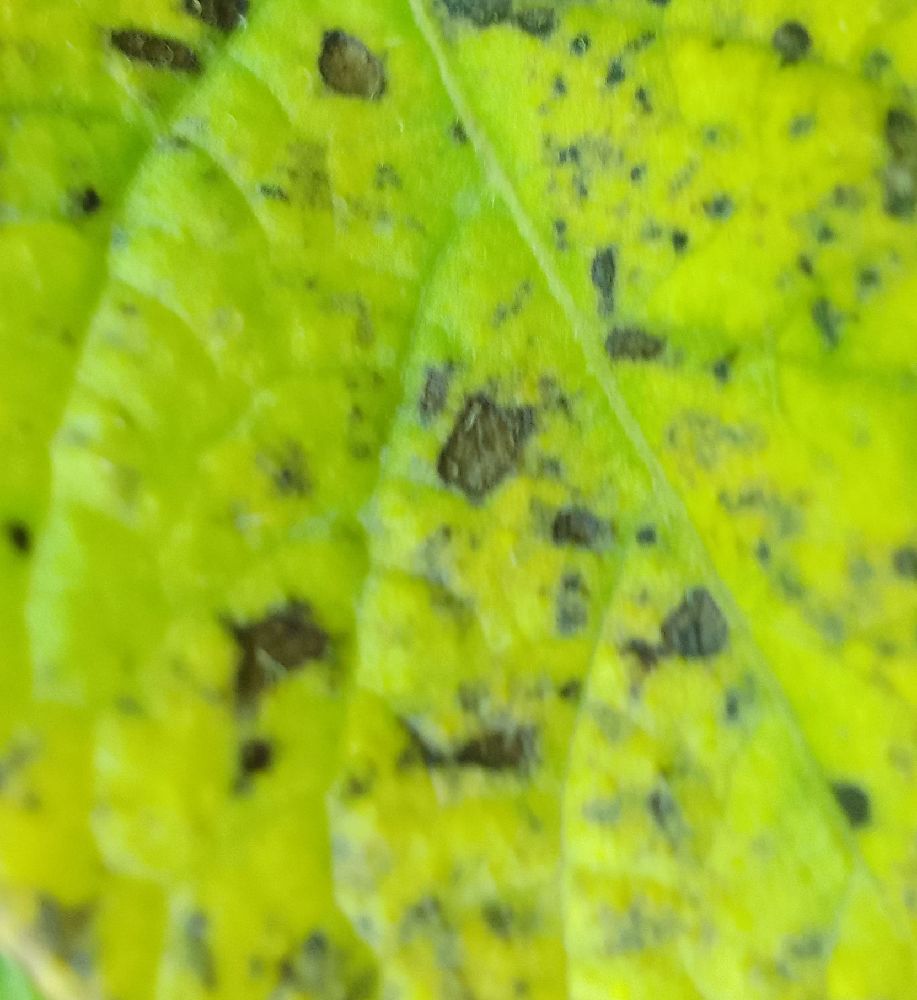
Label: Early blight